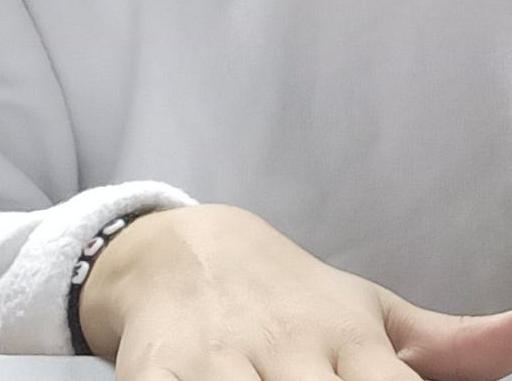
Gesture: no_gesture